Janet Yellen

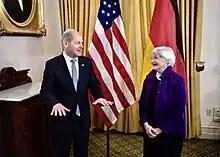
Yellen meeting with German finance minister Olaf Scholz, July 2, 2021

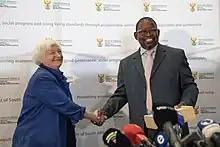
Yellen with South African Finance Minister Enoch Godongwana in November 2022

In April 2021, Yellen proposed a global minimum corporate tax rate that would prevent profit shifting by multinational companies for tax avoidance. In an accompanying written piece for "The Wall Street Journal", she outlined the enormous benefits of the discussed tax system for the US economy as well as the global economy. On June 5, 2021, finance ministers from the Group of Seven (G7) agreed to reinstate a minimum worldwide corporate tax rate of at least 15% as part of a landmark deal to modernize the international tax system, while